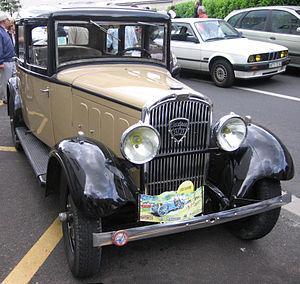
Peugeot 301 - Matériel